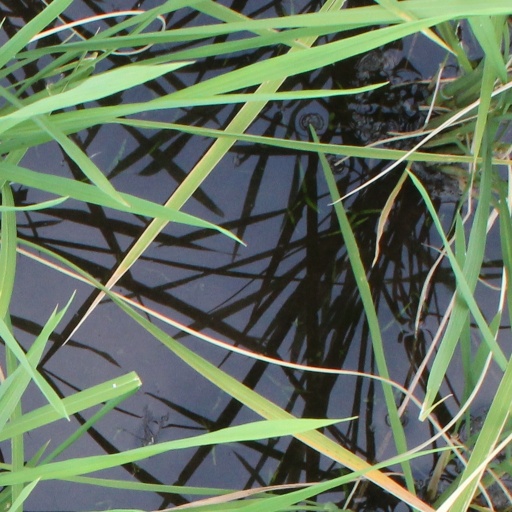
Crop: rice